Robert Noyce

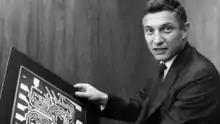
Noyce in 1959

Robert Norton Noyce (December 12, 1927 – June 3, 1990), nicknamed "the Mayor of Silicon Valley", was an American physicist and entrepreneur who co-founded Fairchild Semiconductor in 1957 and Intel Corporation in 1968. He was also credited with the realization of the first monolithic integrated circuit or microchip made with silicon, which fueled the personal computer revolution and gave Silicon Valley its name.